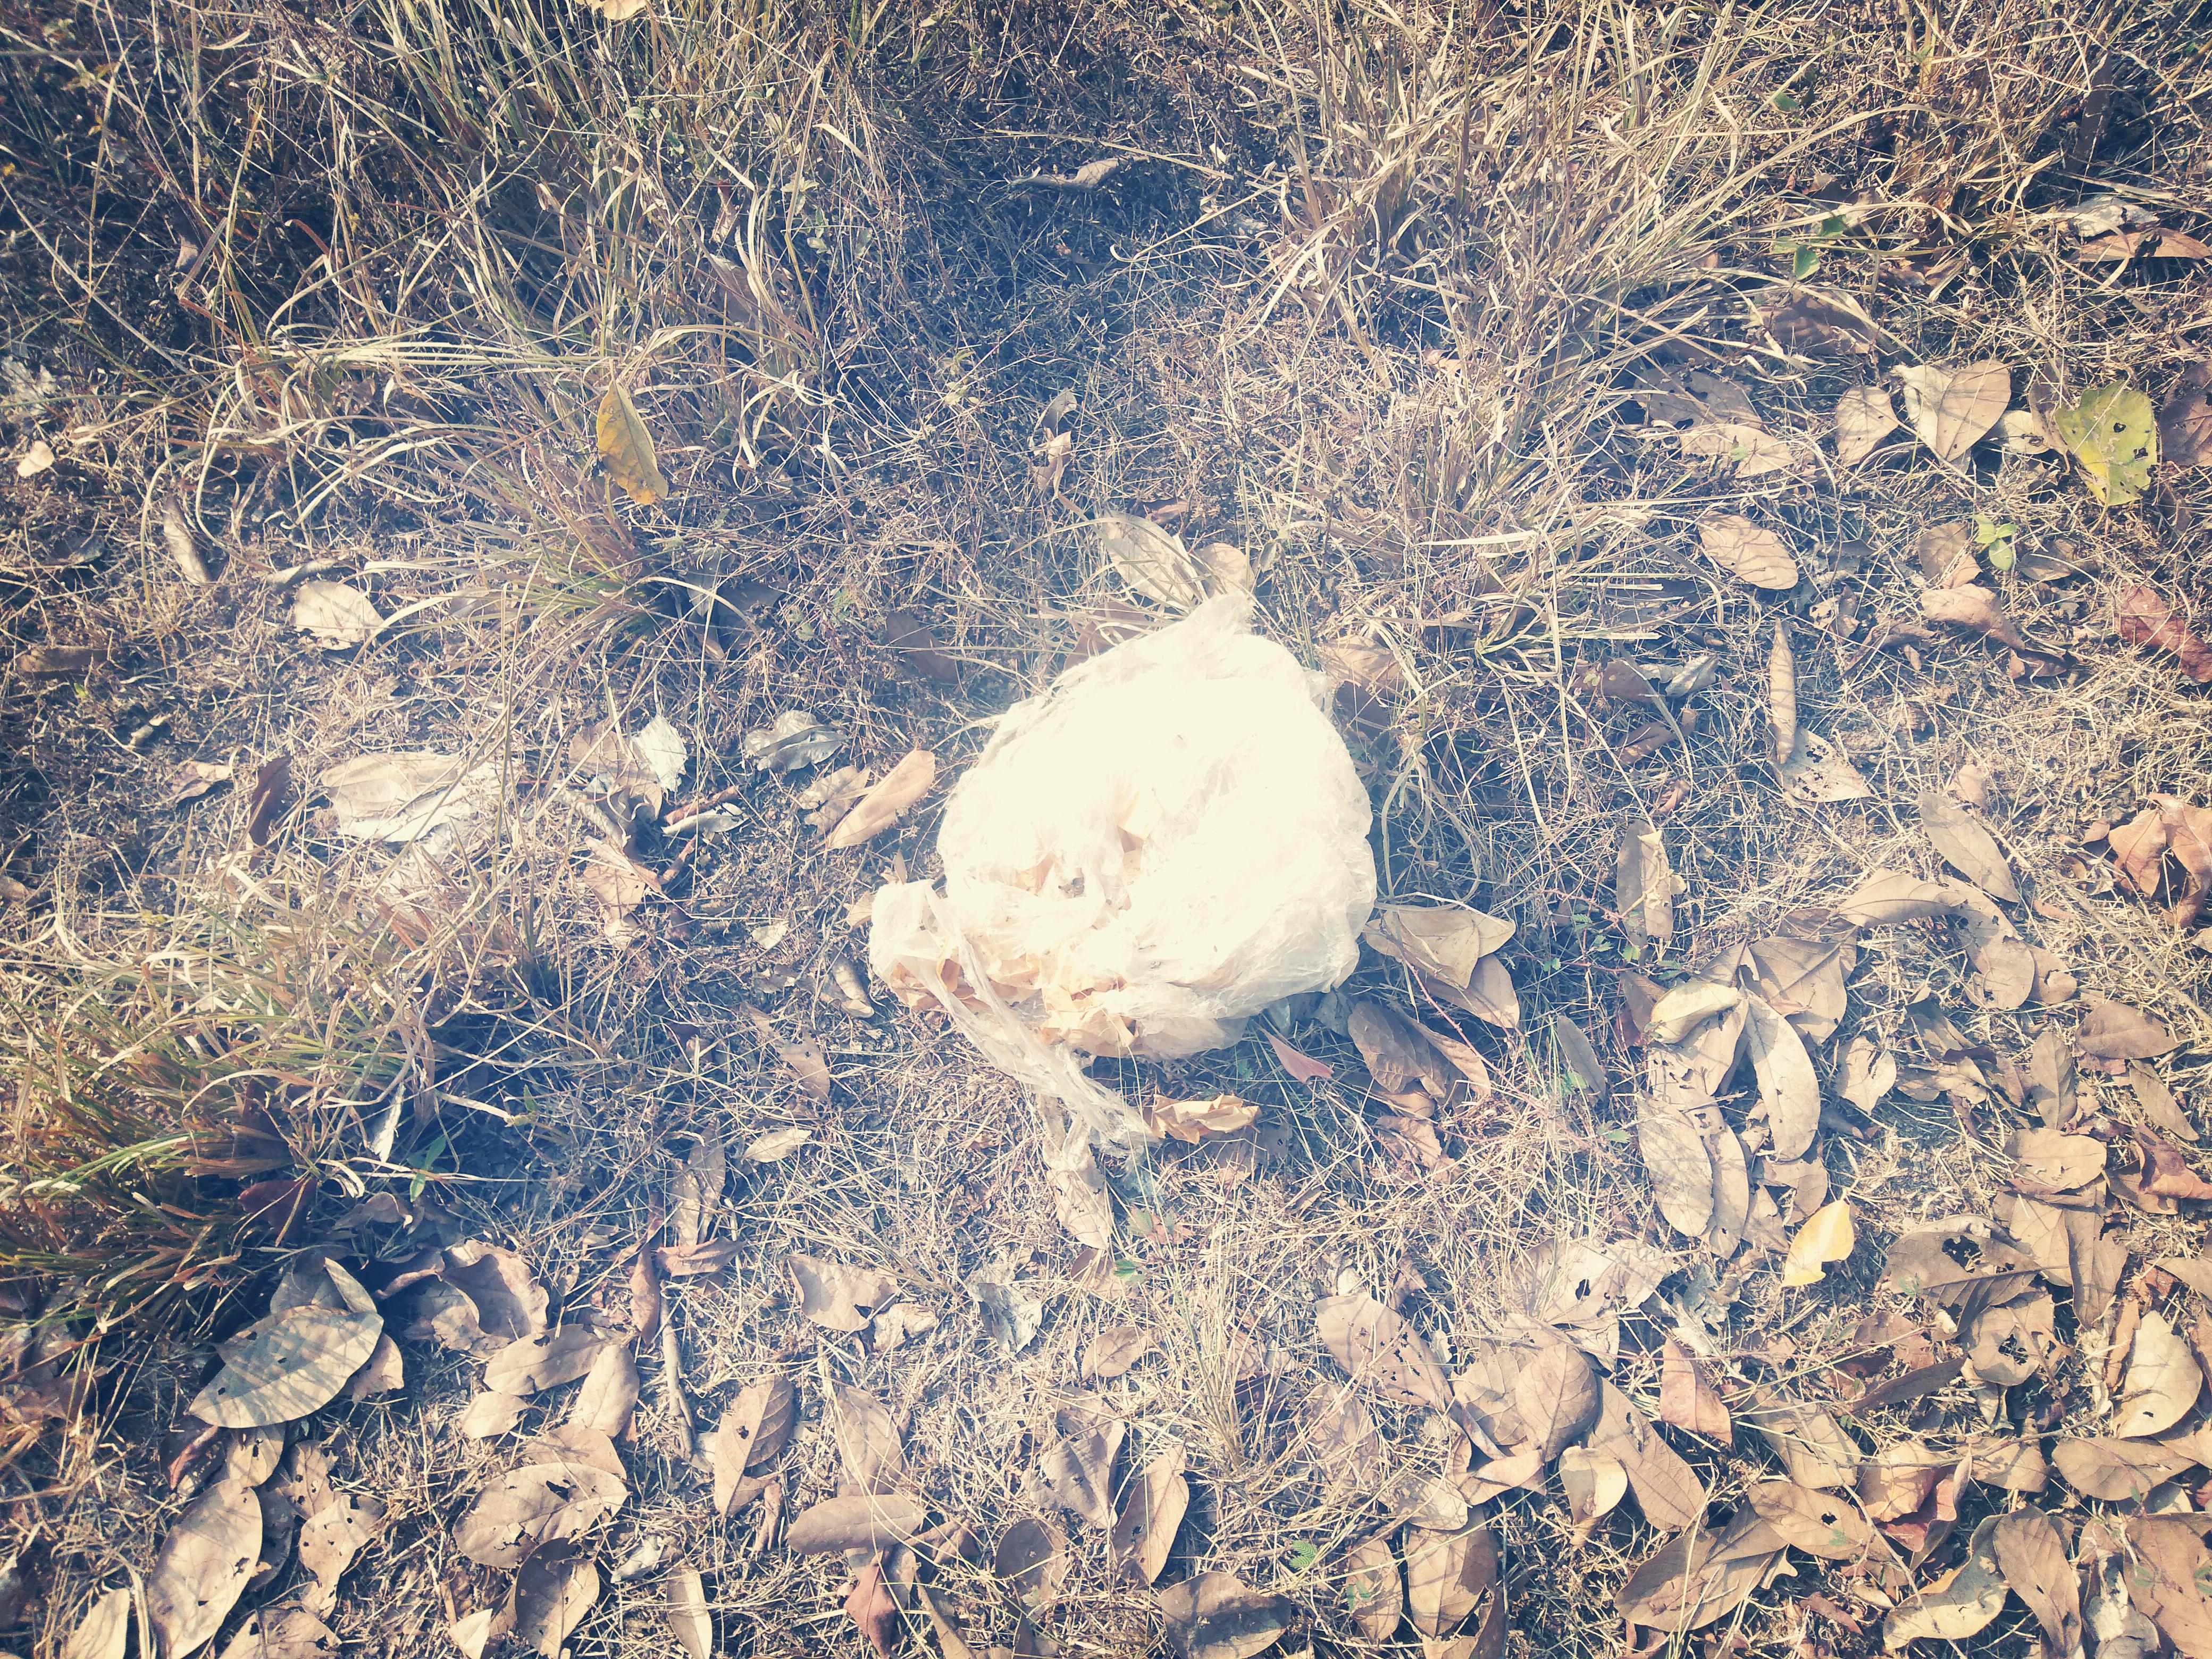
Object: Plastic film (Plastic bag & wrapper)